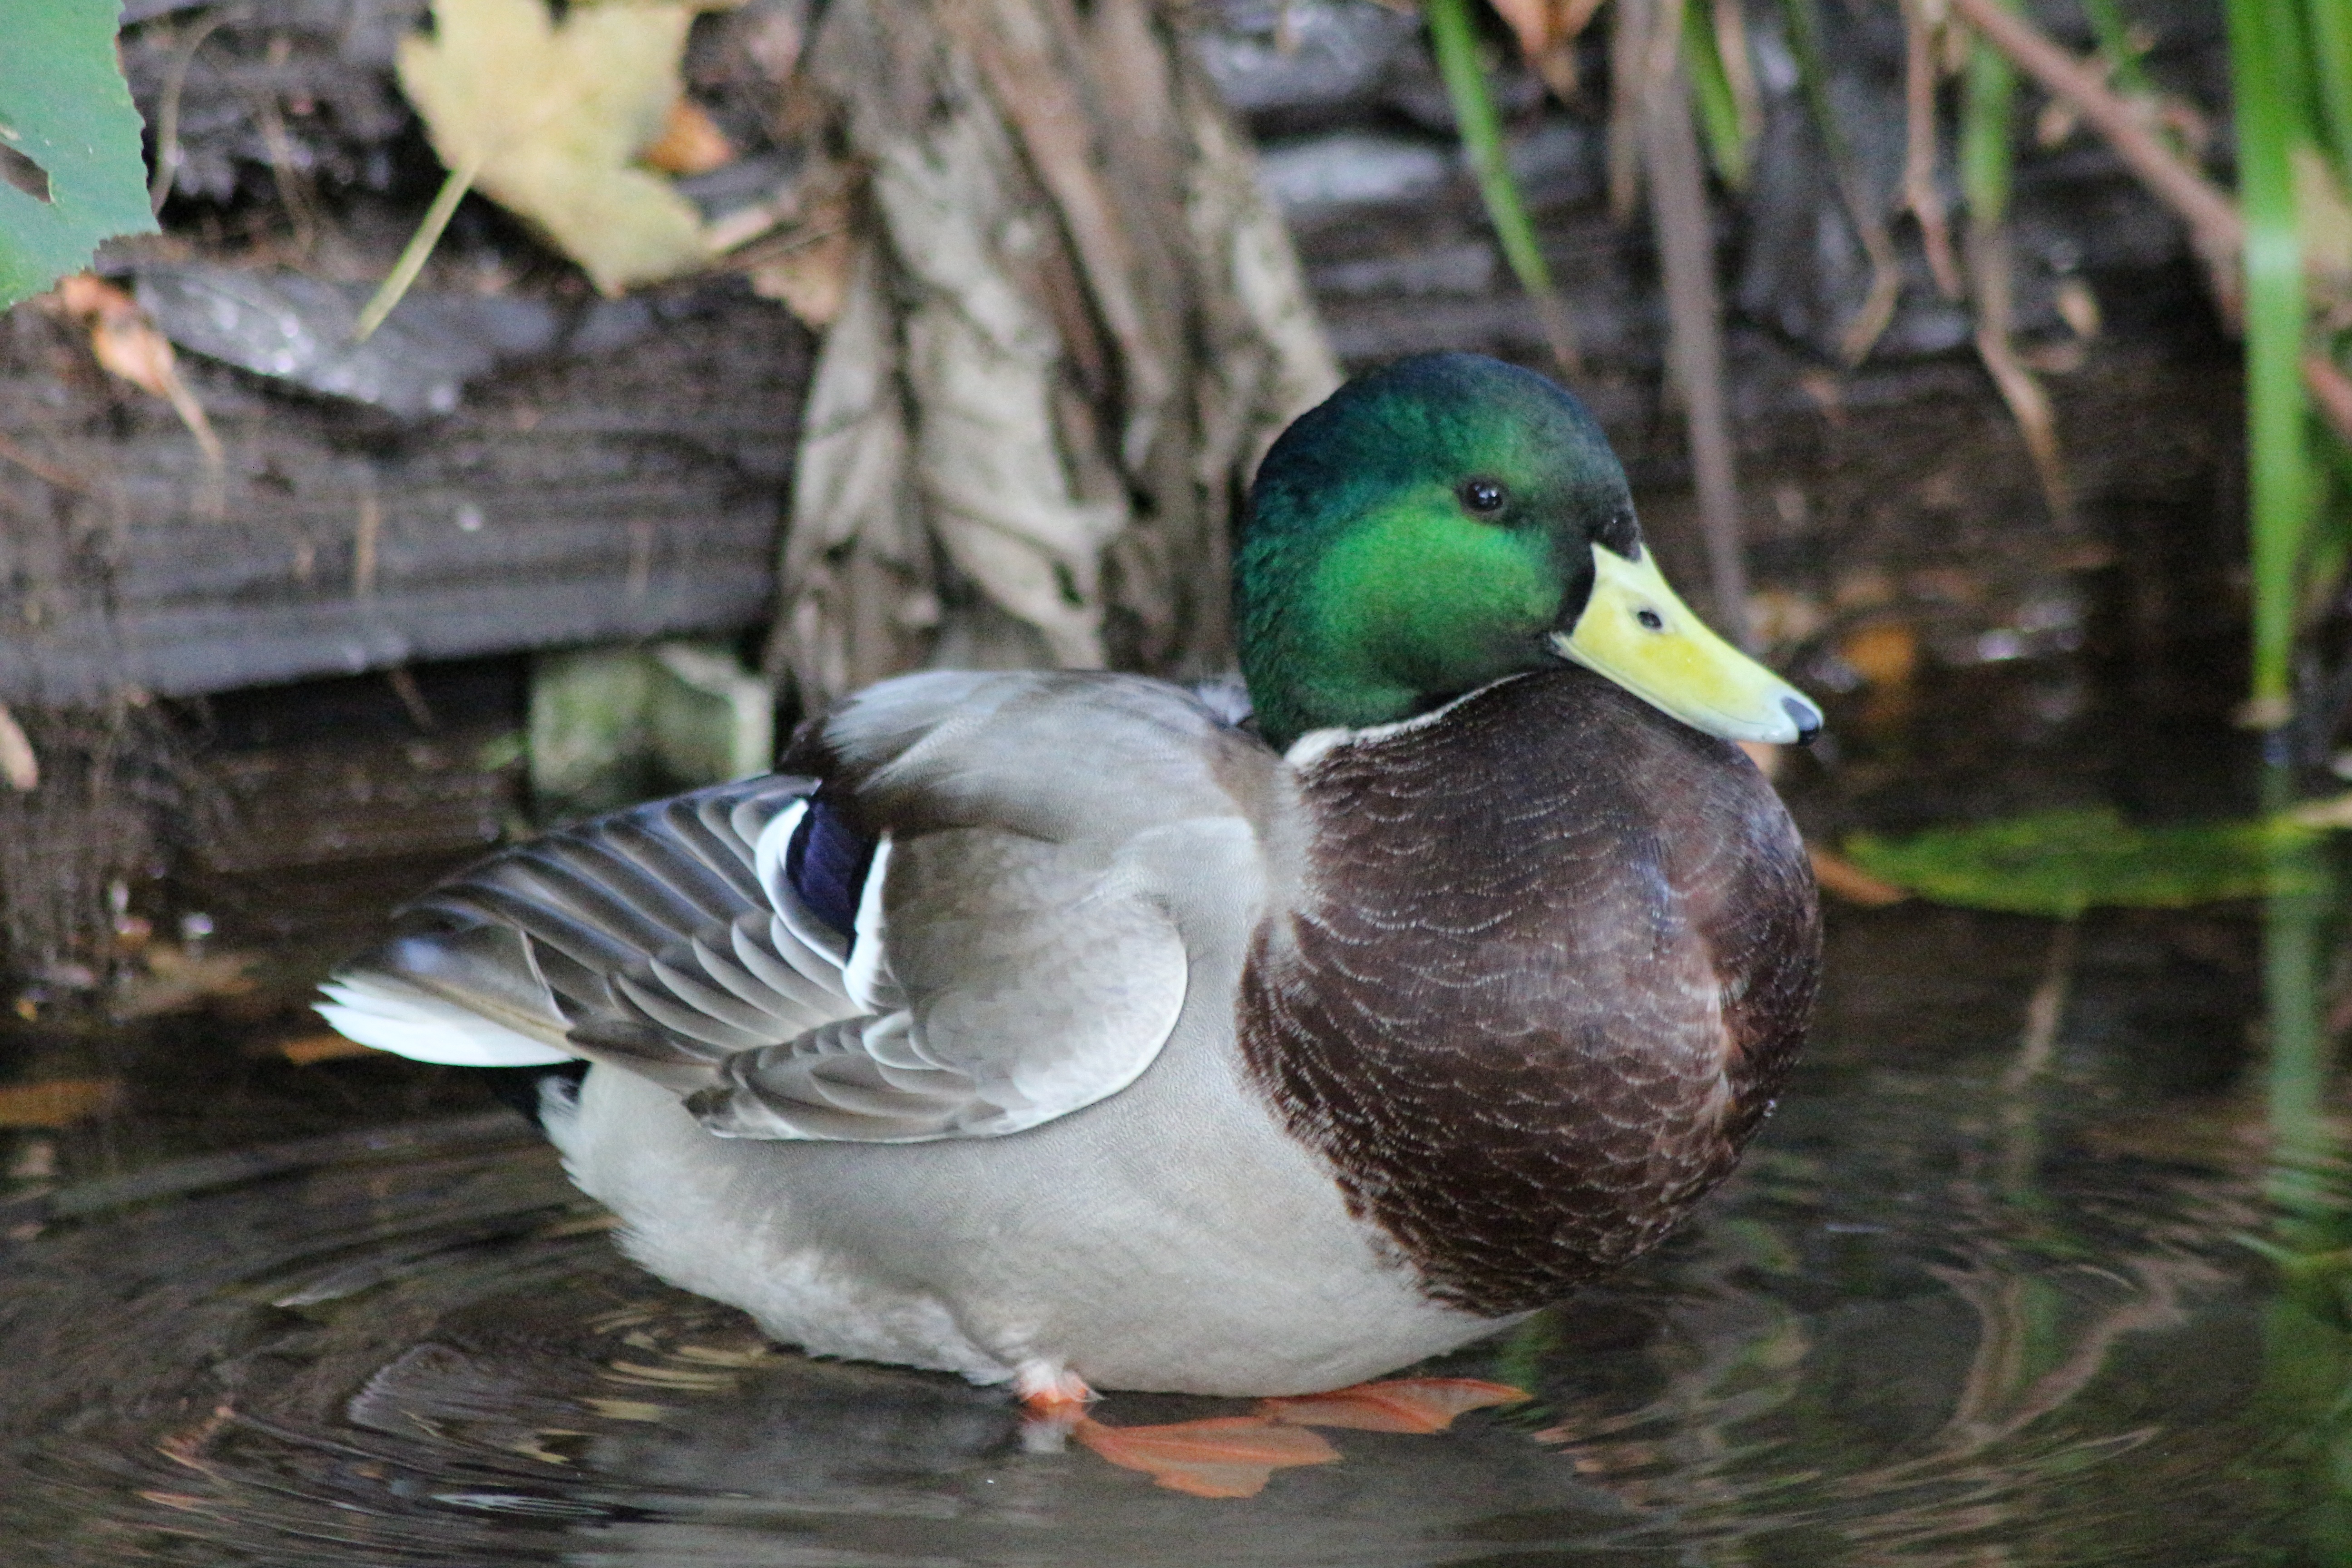
nature, bird, wildlife, beak, fauna, poultry, drake, duck, vertebrate, waterfowl, water bird, mallard, canard, ducks geese and swans